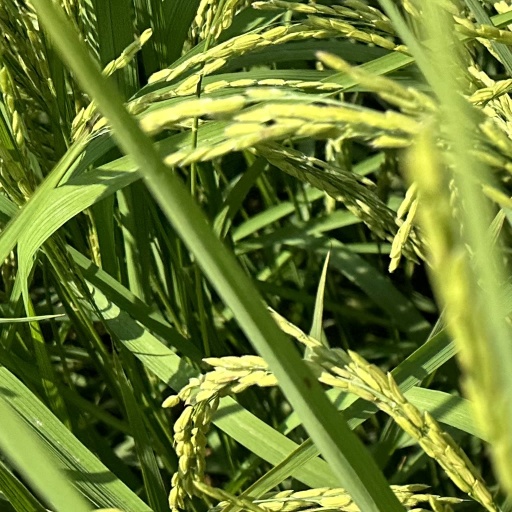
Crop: rice